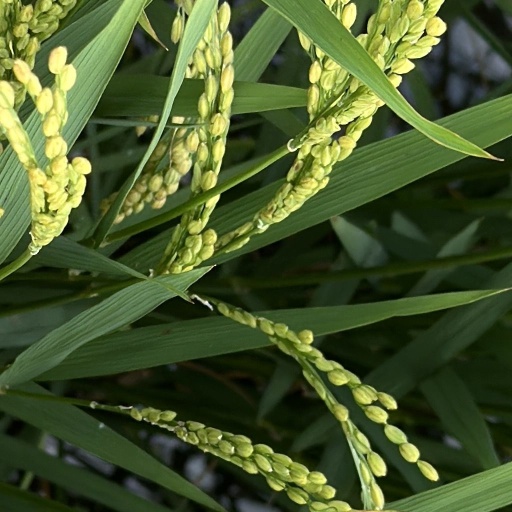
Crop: rice